Forde Abbey

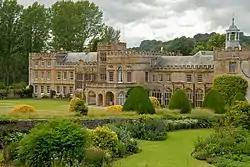
Forde Abbey

Forde Abbey is a privately owned former Cistercian monastery in Dorset, England, with a postal address in Chard, Somerset. The house and gardens are run as a tourist attraction while the estate is farmed to provide additional revenue. Forde Abbey is a Grade I listed building.